John H. Mulkey

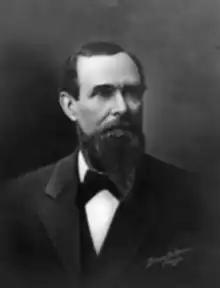
Mulkey's portrait at the Illinois Supreme Court.

John H. Mulkey (May 24, 1824 – July 9, 1905) was an American attorney and judge from Kentucky. Mulkey worked a series of jobs until William J. Allen loaned him his law books in 1851 so that he could study. Two years later, Mulkey was admitted to the bar and practiced in Southern Illinois. He served a short term on an Illinois circuit court and then was elected to the Supreme Court of Illinois in 1879 for a nine-year term.